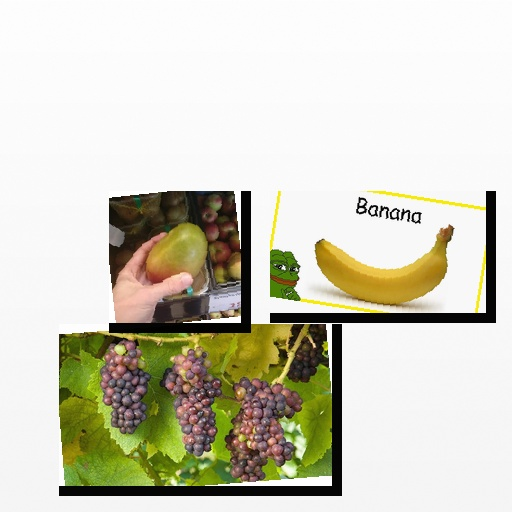
Food items: banana, mango, grapes